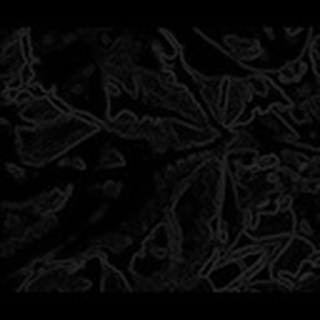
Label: cotton_bacterial_blight